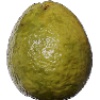
Label: guava